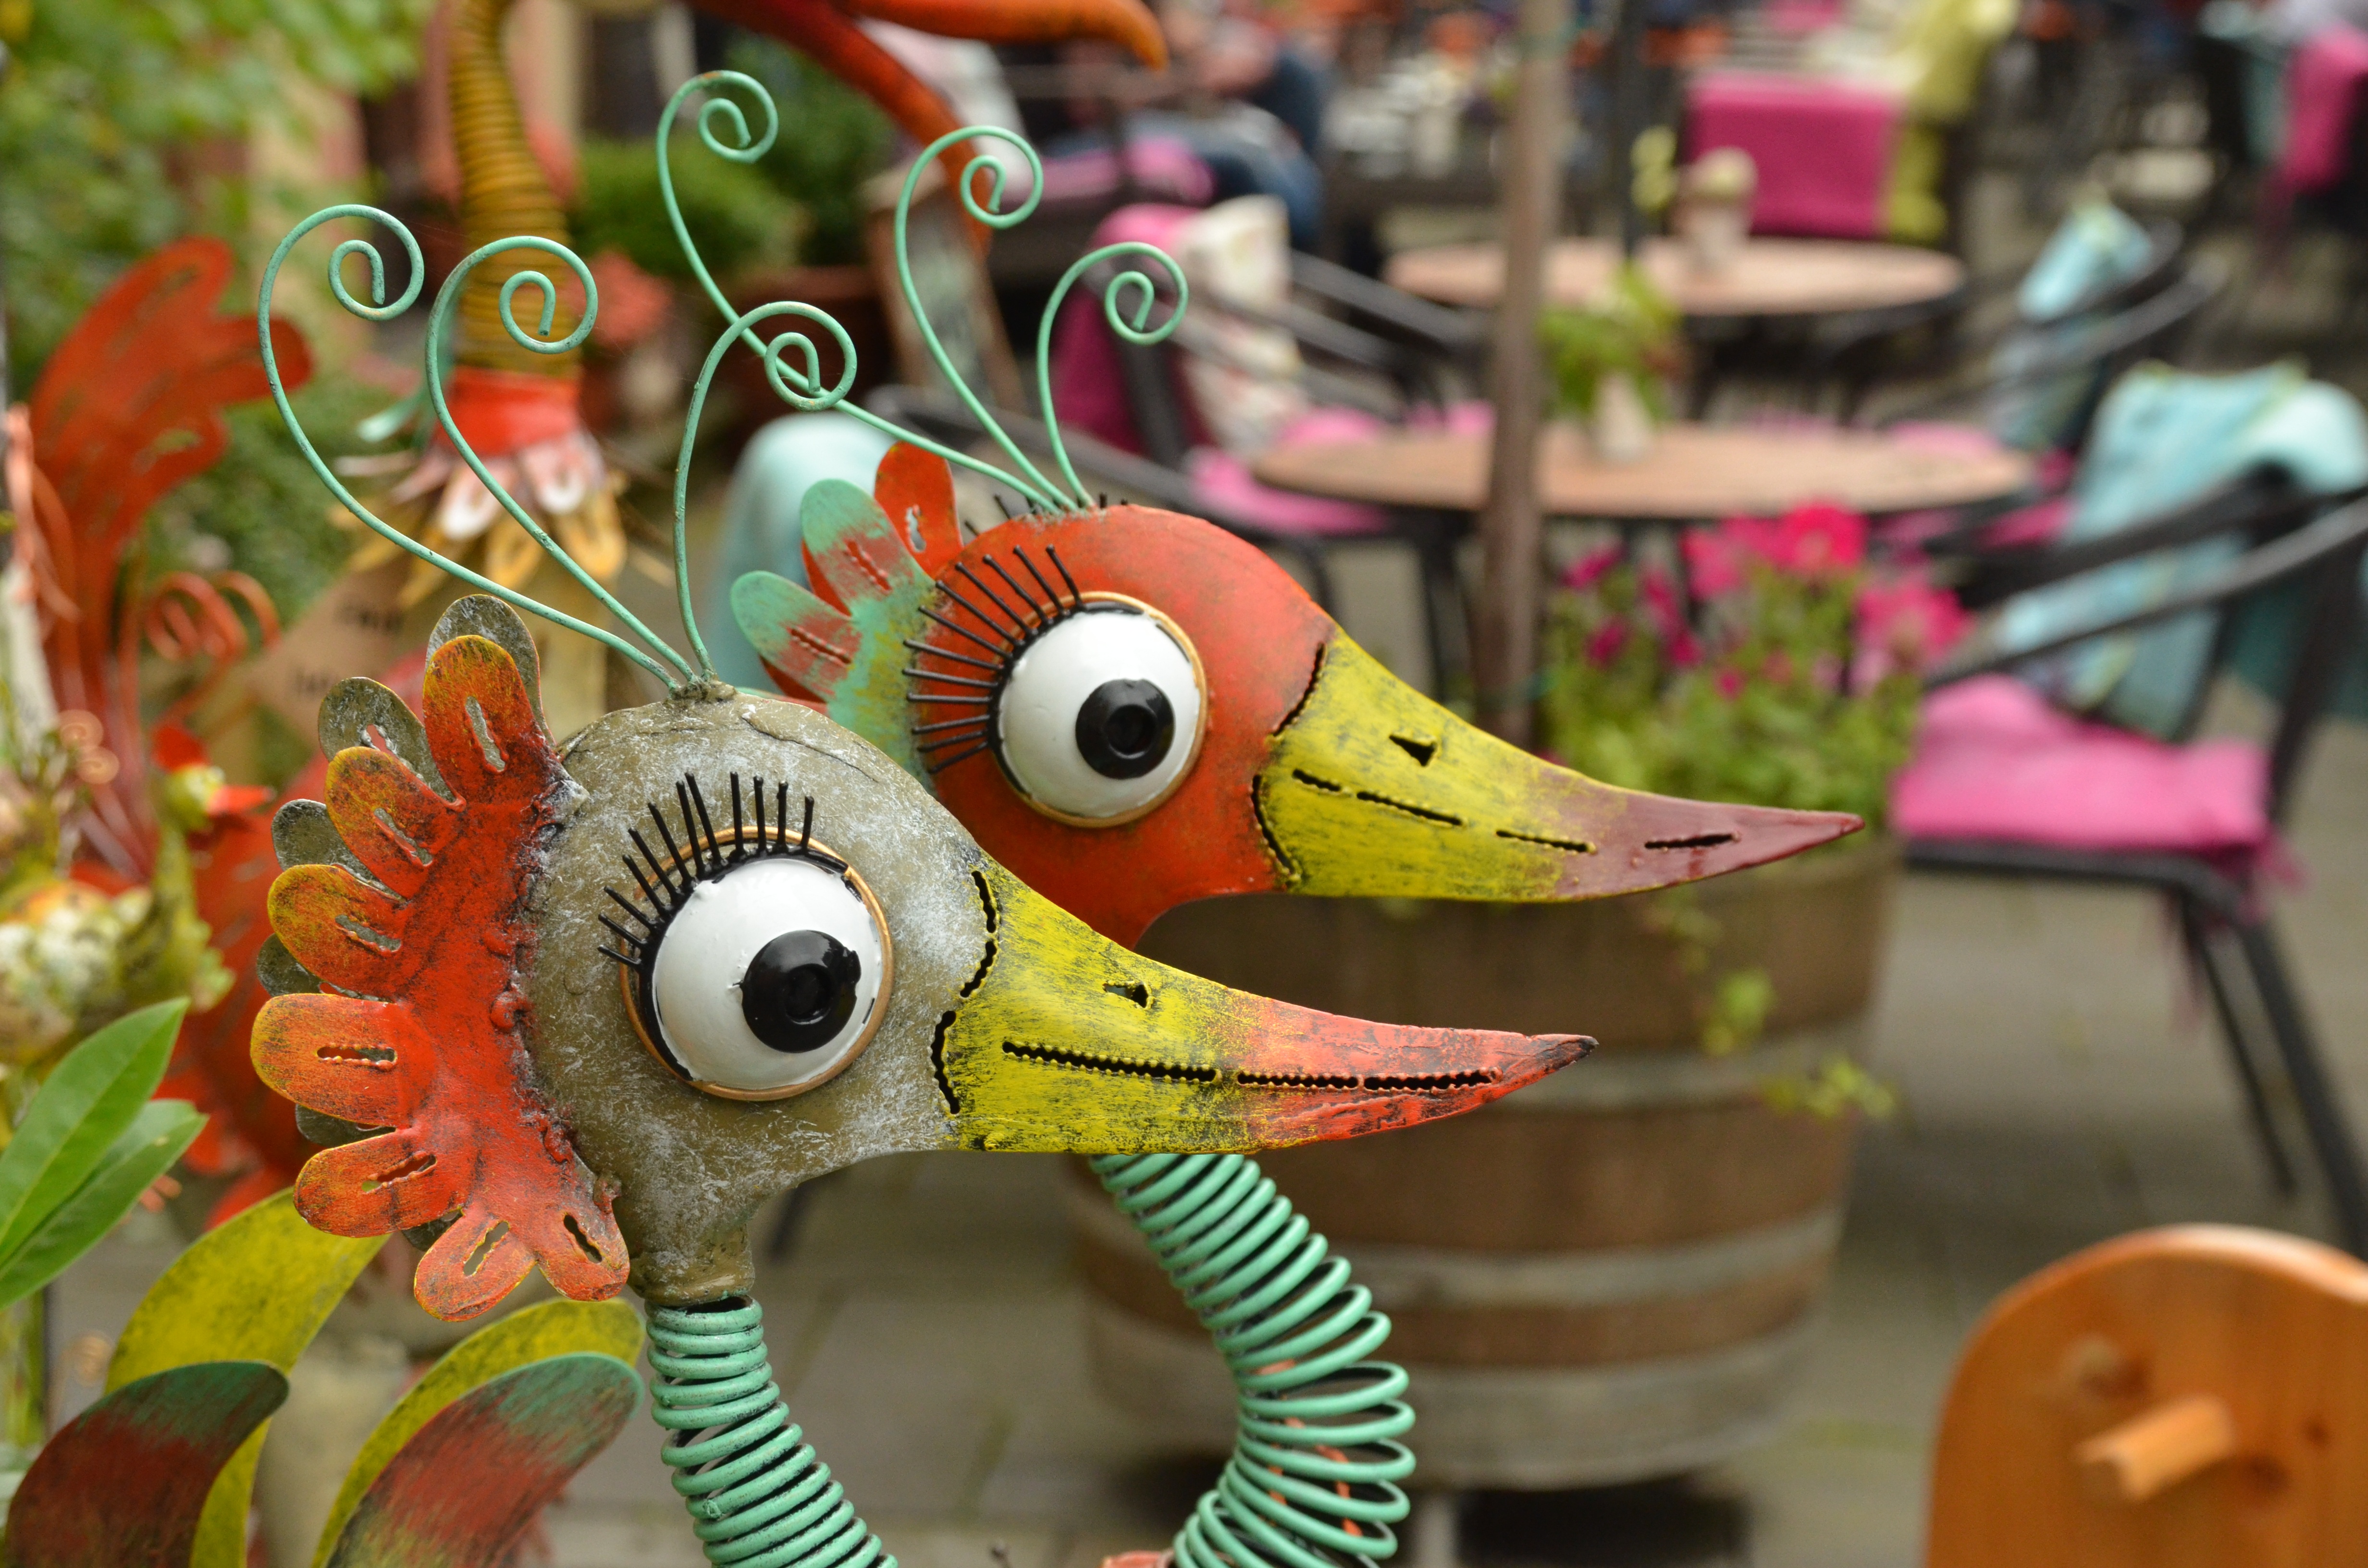
bird, flower, beak, color, metal, garden, toy, ornament, art, head